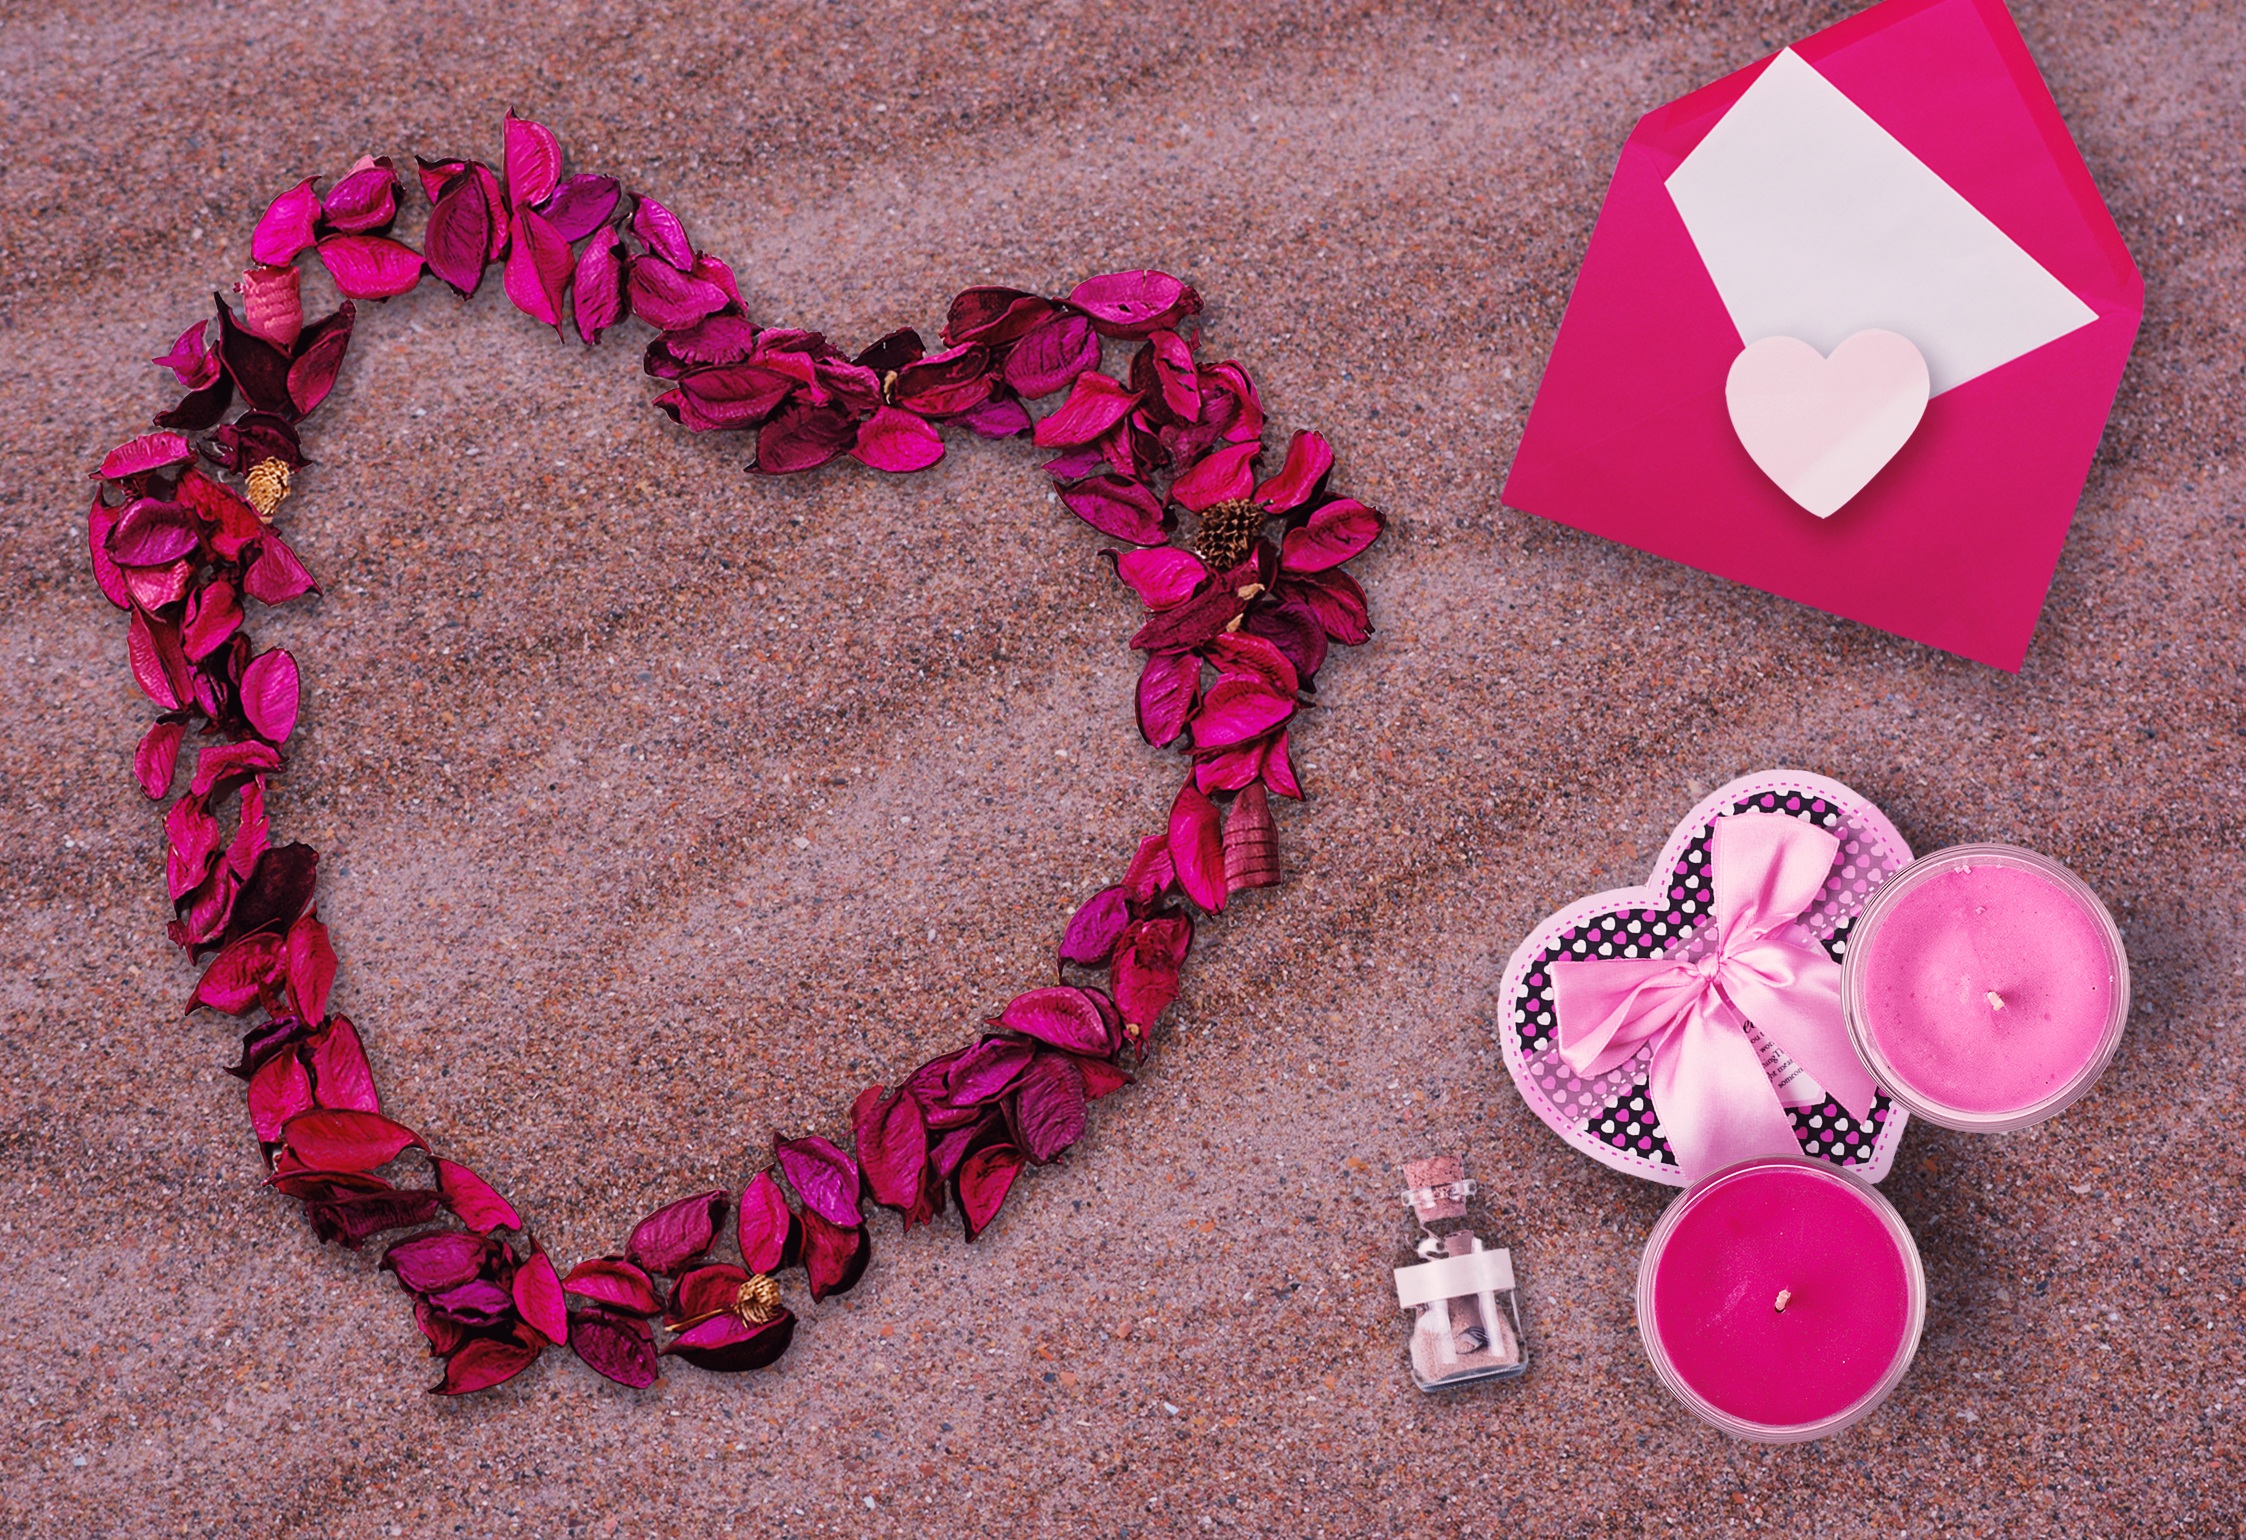
beach, sand, texture, petal, celebration, love, heart, gift, decoration, symbol, color, romance, romantic, pink, bead, circle, necklace, flowers, jewellery, art, design, happy, petals, bright, lovers, organ, anniversary, shape, greeting card, surprise, valentine's day, love symbol, fashion accessory